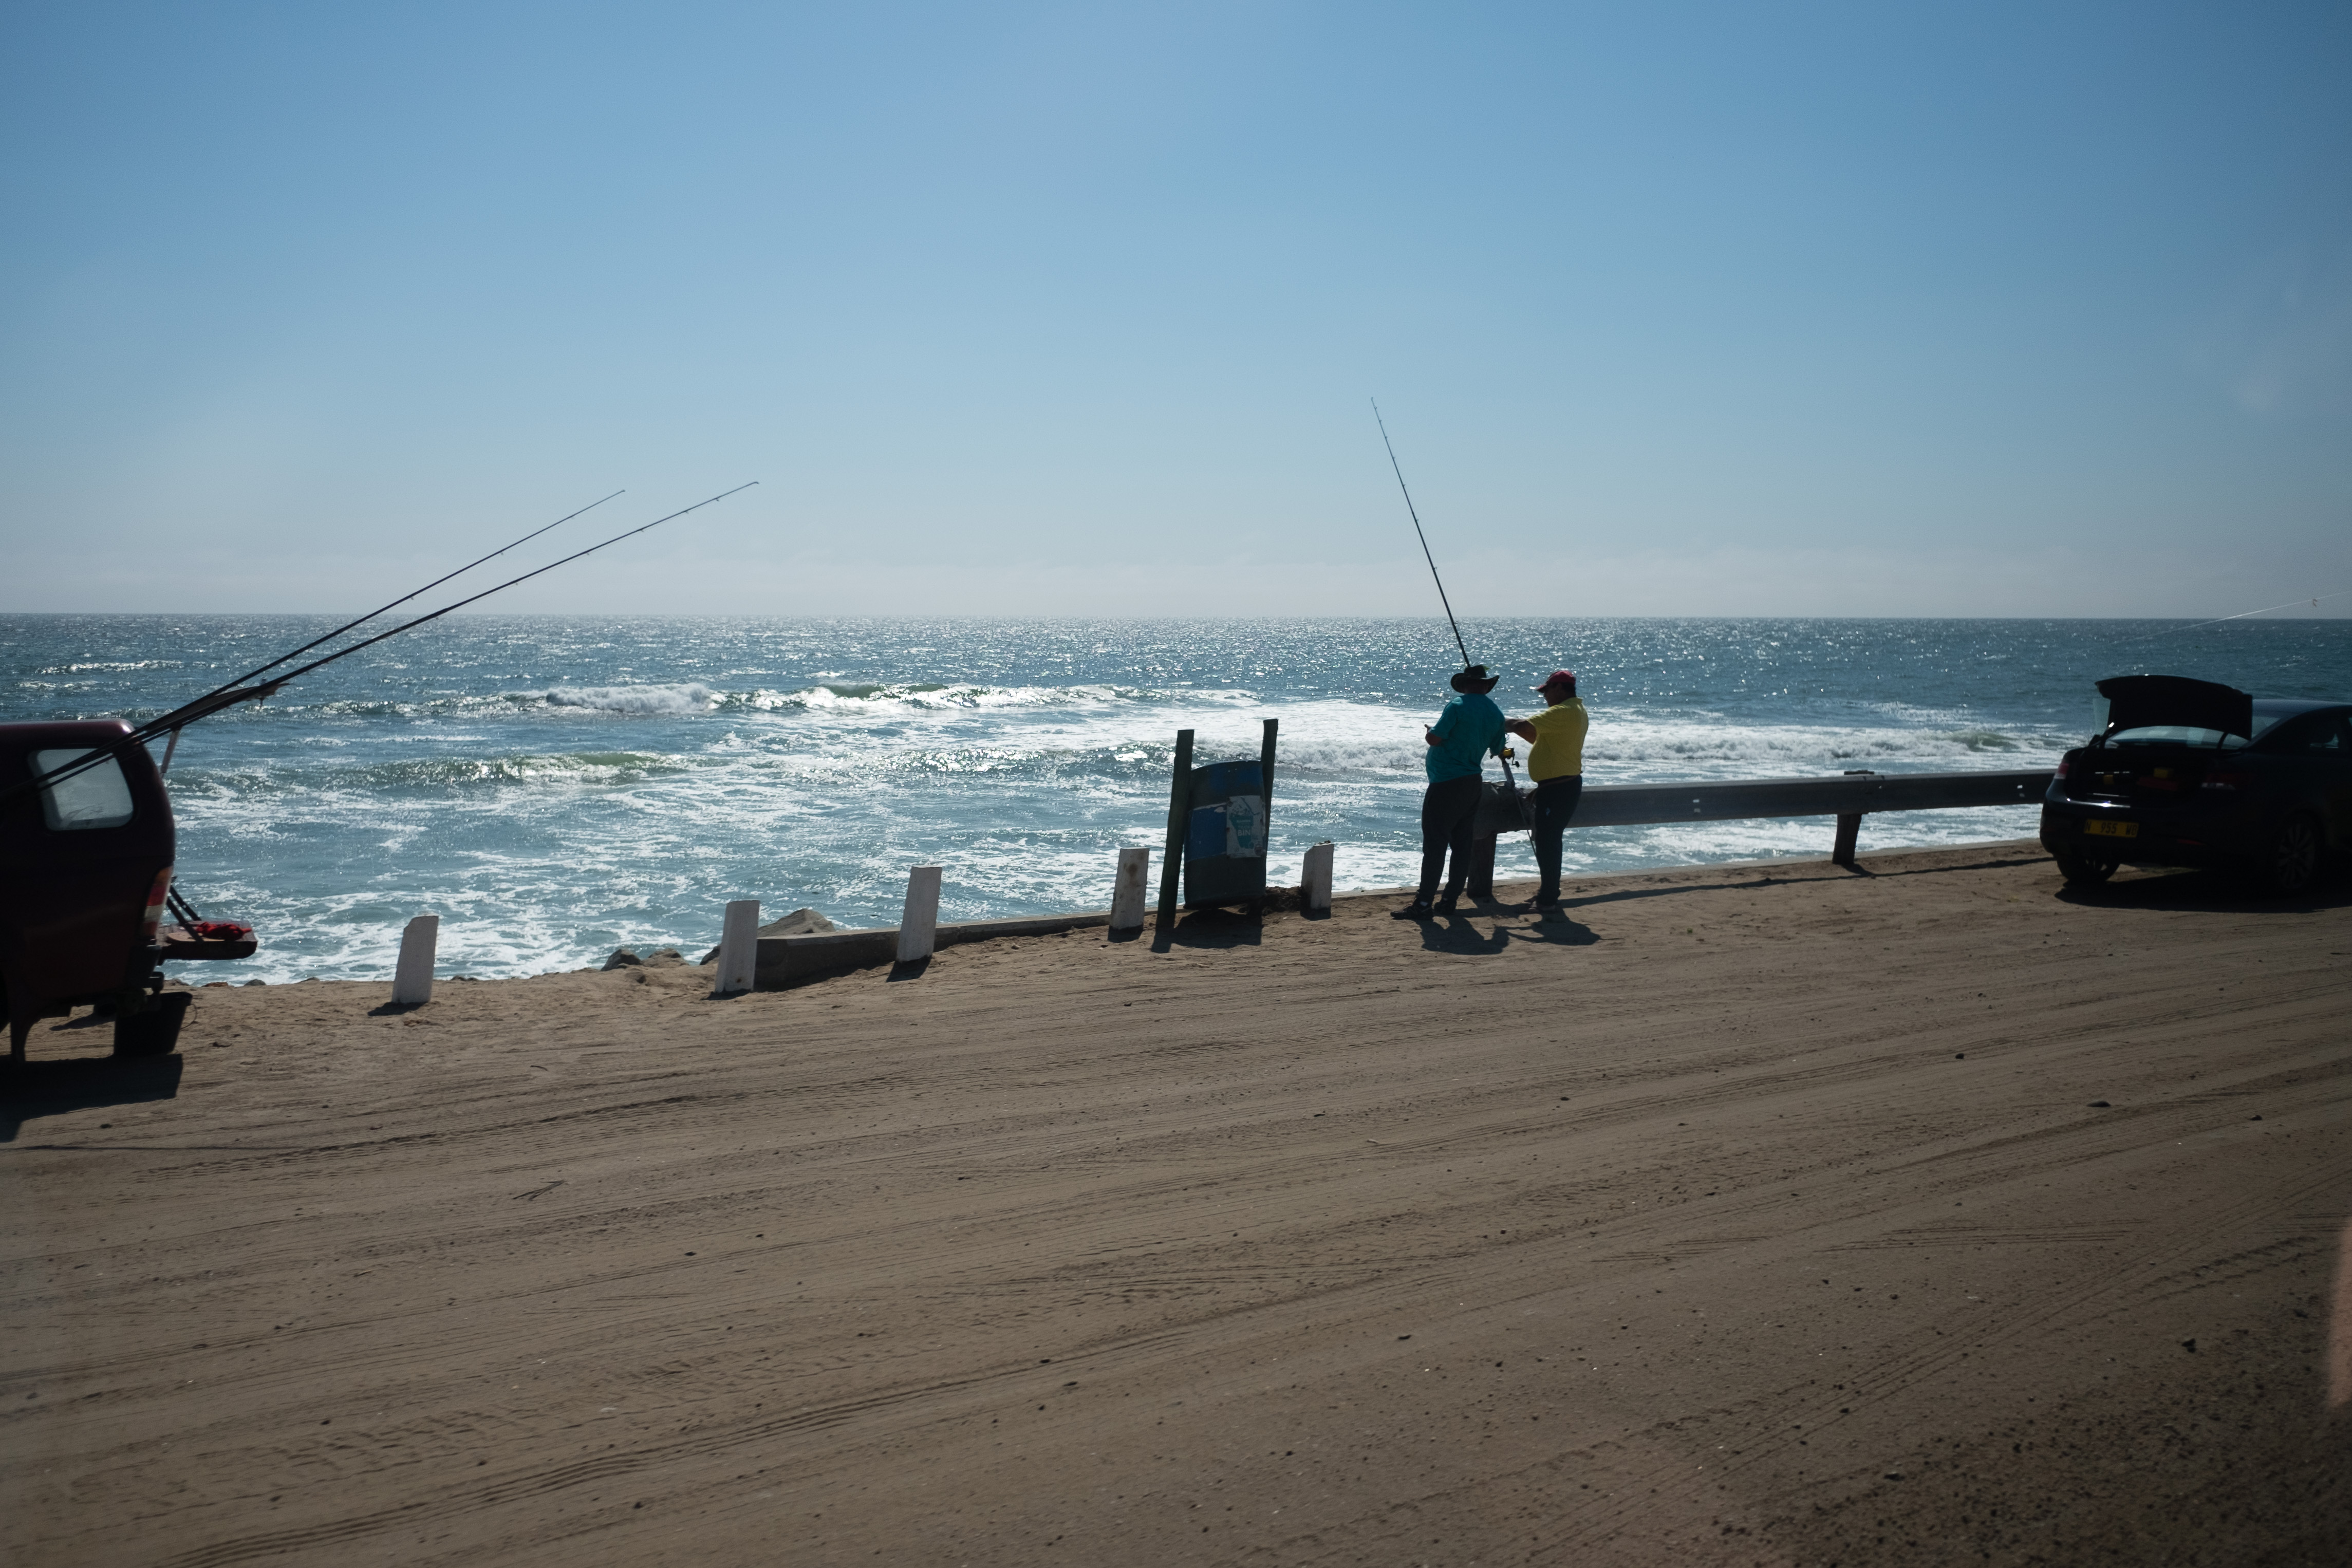
namibia, fishing, water, sky, surf fishing, tire, beach, cloud, wheel, car, body of water, angling, tree, wood, fishing rod, fisherman, horizon, landscape, casting fishing, recreation, wind wave, leisure, sand, travel, recreational fishing, automotive tire, wind, fun, shorts, lake, ocean, wave, coast, bay, evening, sound, tide, sea, tropics